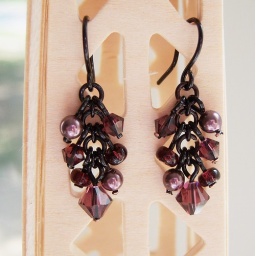
Earrings made with black coated copper wire, Swarovski crystals in amethyst, Swarovski crystal pearls in burgundy, and Czech glass beads.